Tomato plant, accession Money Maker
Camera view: vertical (180 deg); turntable rotation: 120 degrees
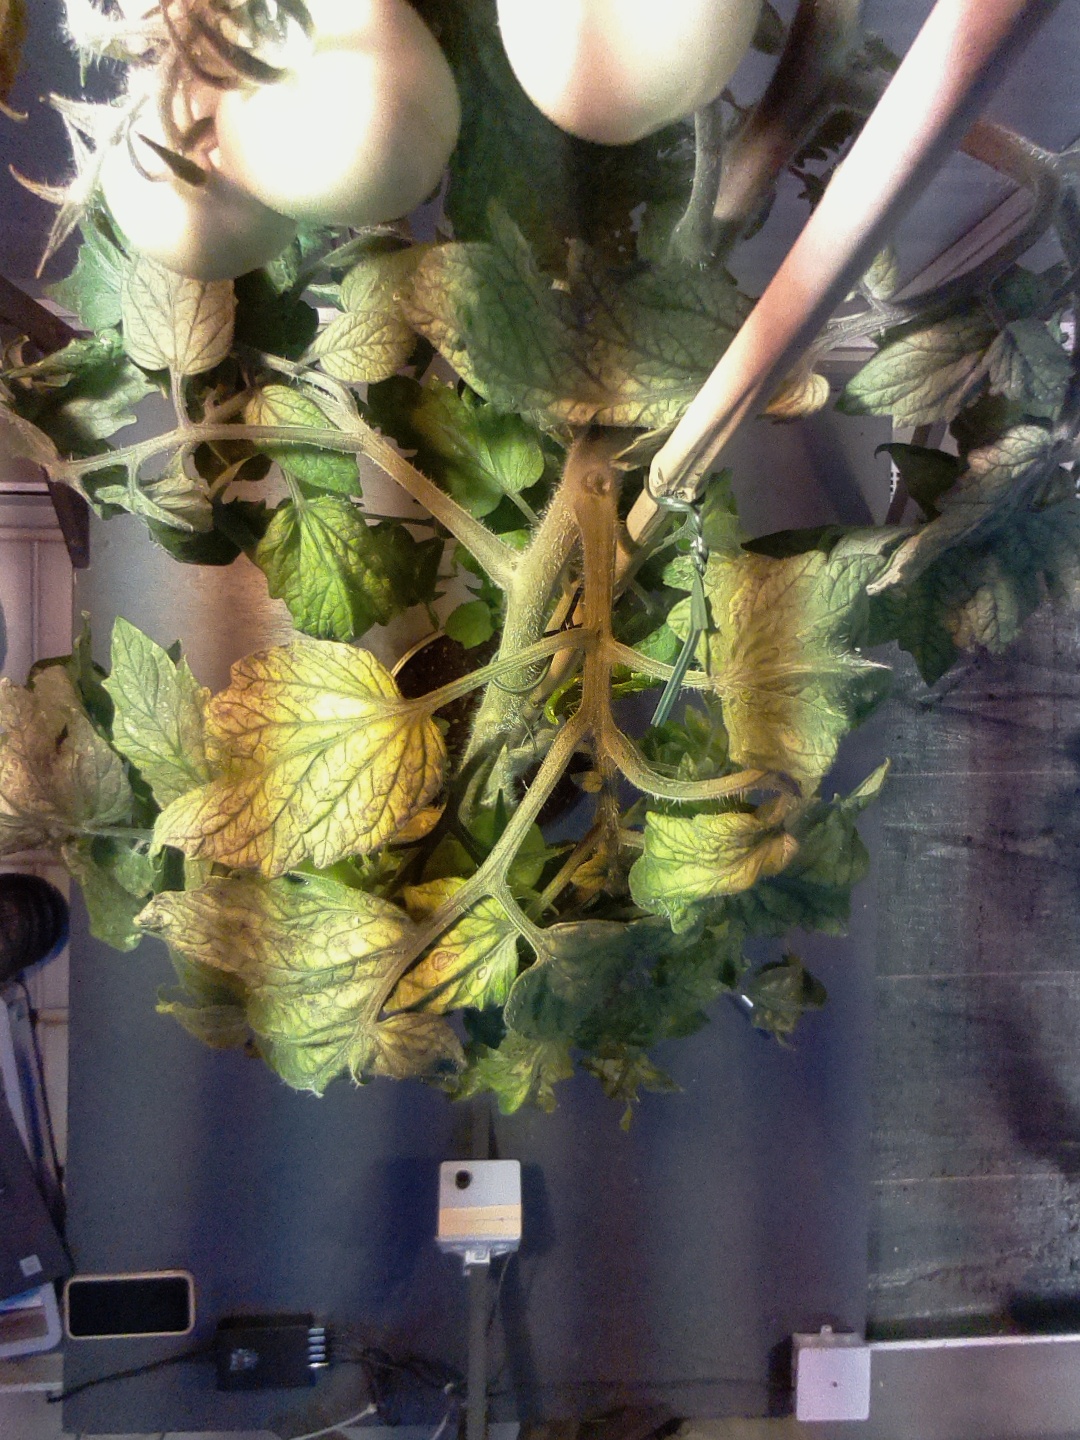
BBCH growth stage 76: 60%-70% of final fruit size